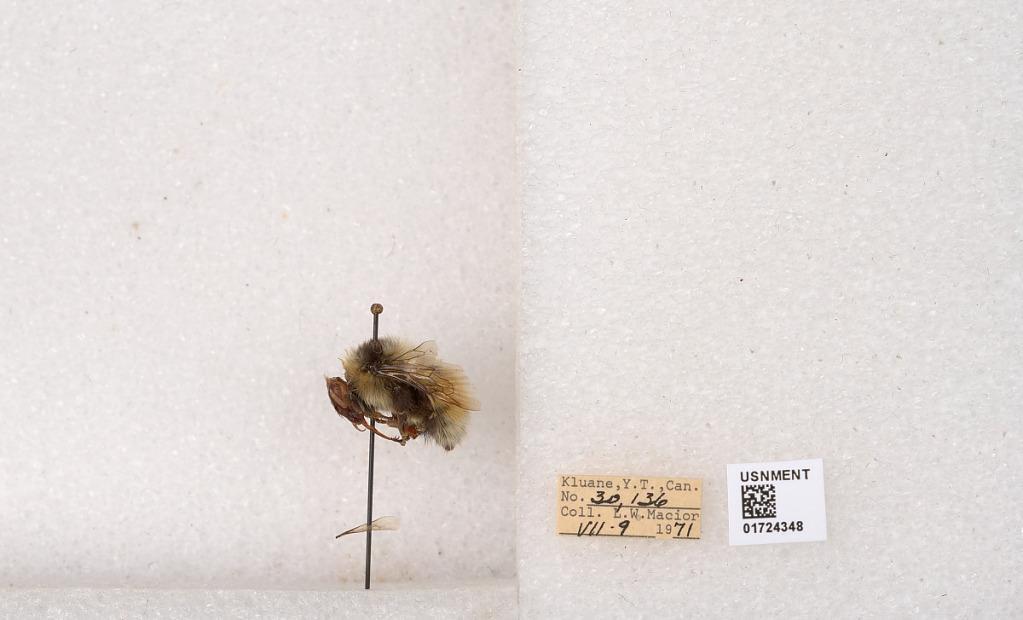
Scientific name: Bombus (Pyrobombus) sylvicola Kirby
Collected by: L. Macior
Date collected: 1971-7-9
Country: Canada
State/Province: Yukon Territory
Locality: Kluane National Park and Reserve
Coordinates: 60.7493, -139.504